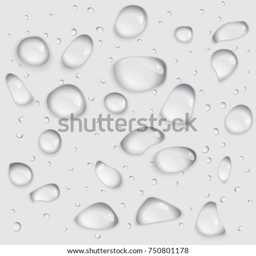
translucent drops of water on a dark gray background .